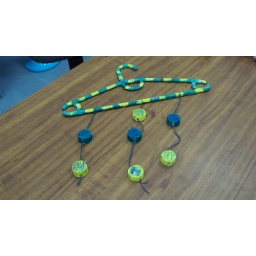
Made out of an old hanger covered in strips of paper and used plastic bottle caps.